Mary, Princess Royal and Countess of Harewood

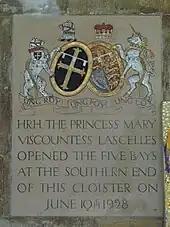

During World War I, Princess Mary visited hospitals and welfare organisations with her mother; assisting with projects to give comfort to British servicemen and assistance to their families. One of these projects was Princess Mary's Christmas Gift Fund, through which a total of £100,000 worth of gifts was sent to serving British soldiers and sailors for Christmas, 1914, (the equivalent of £ in when adjusted for inflation).